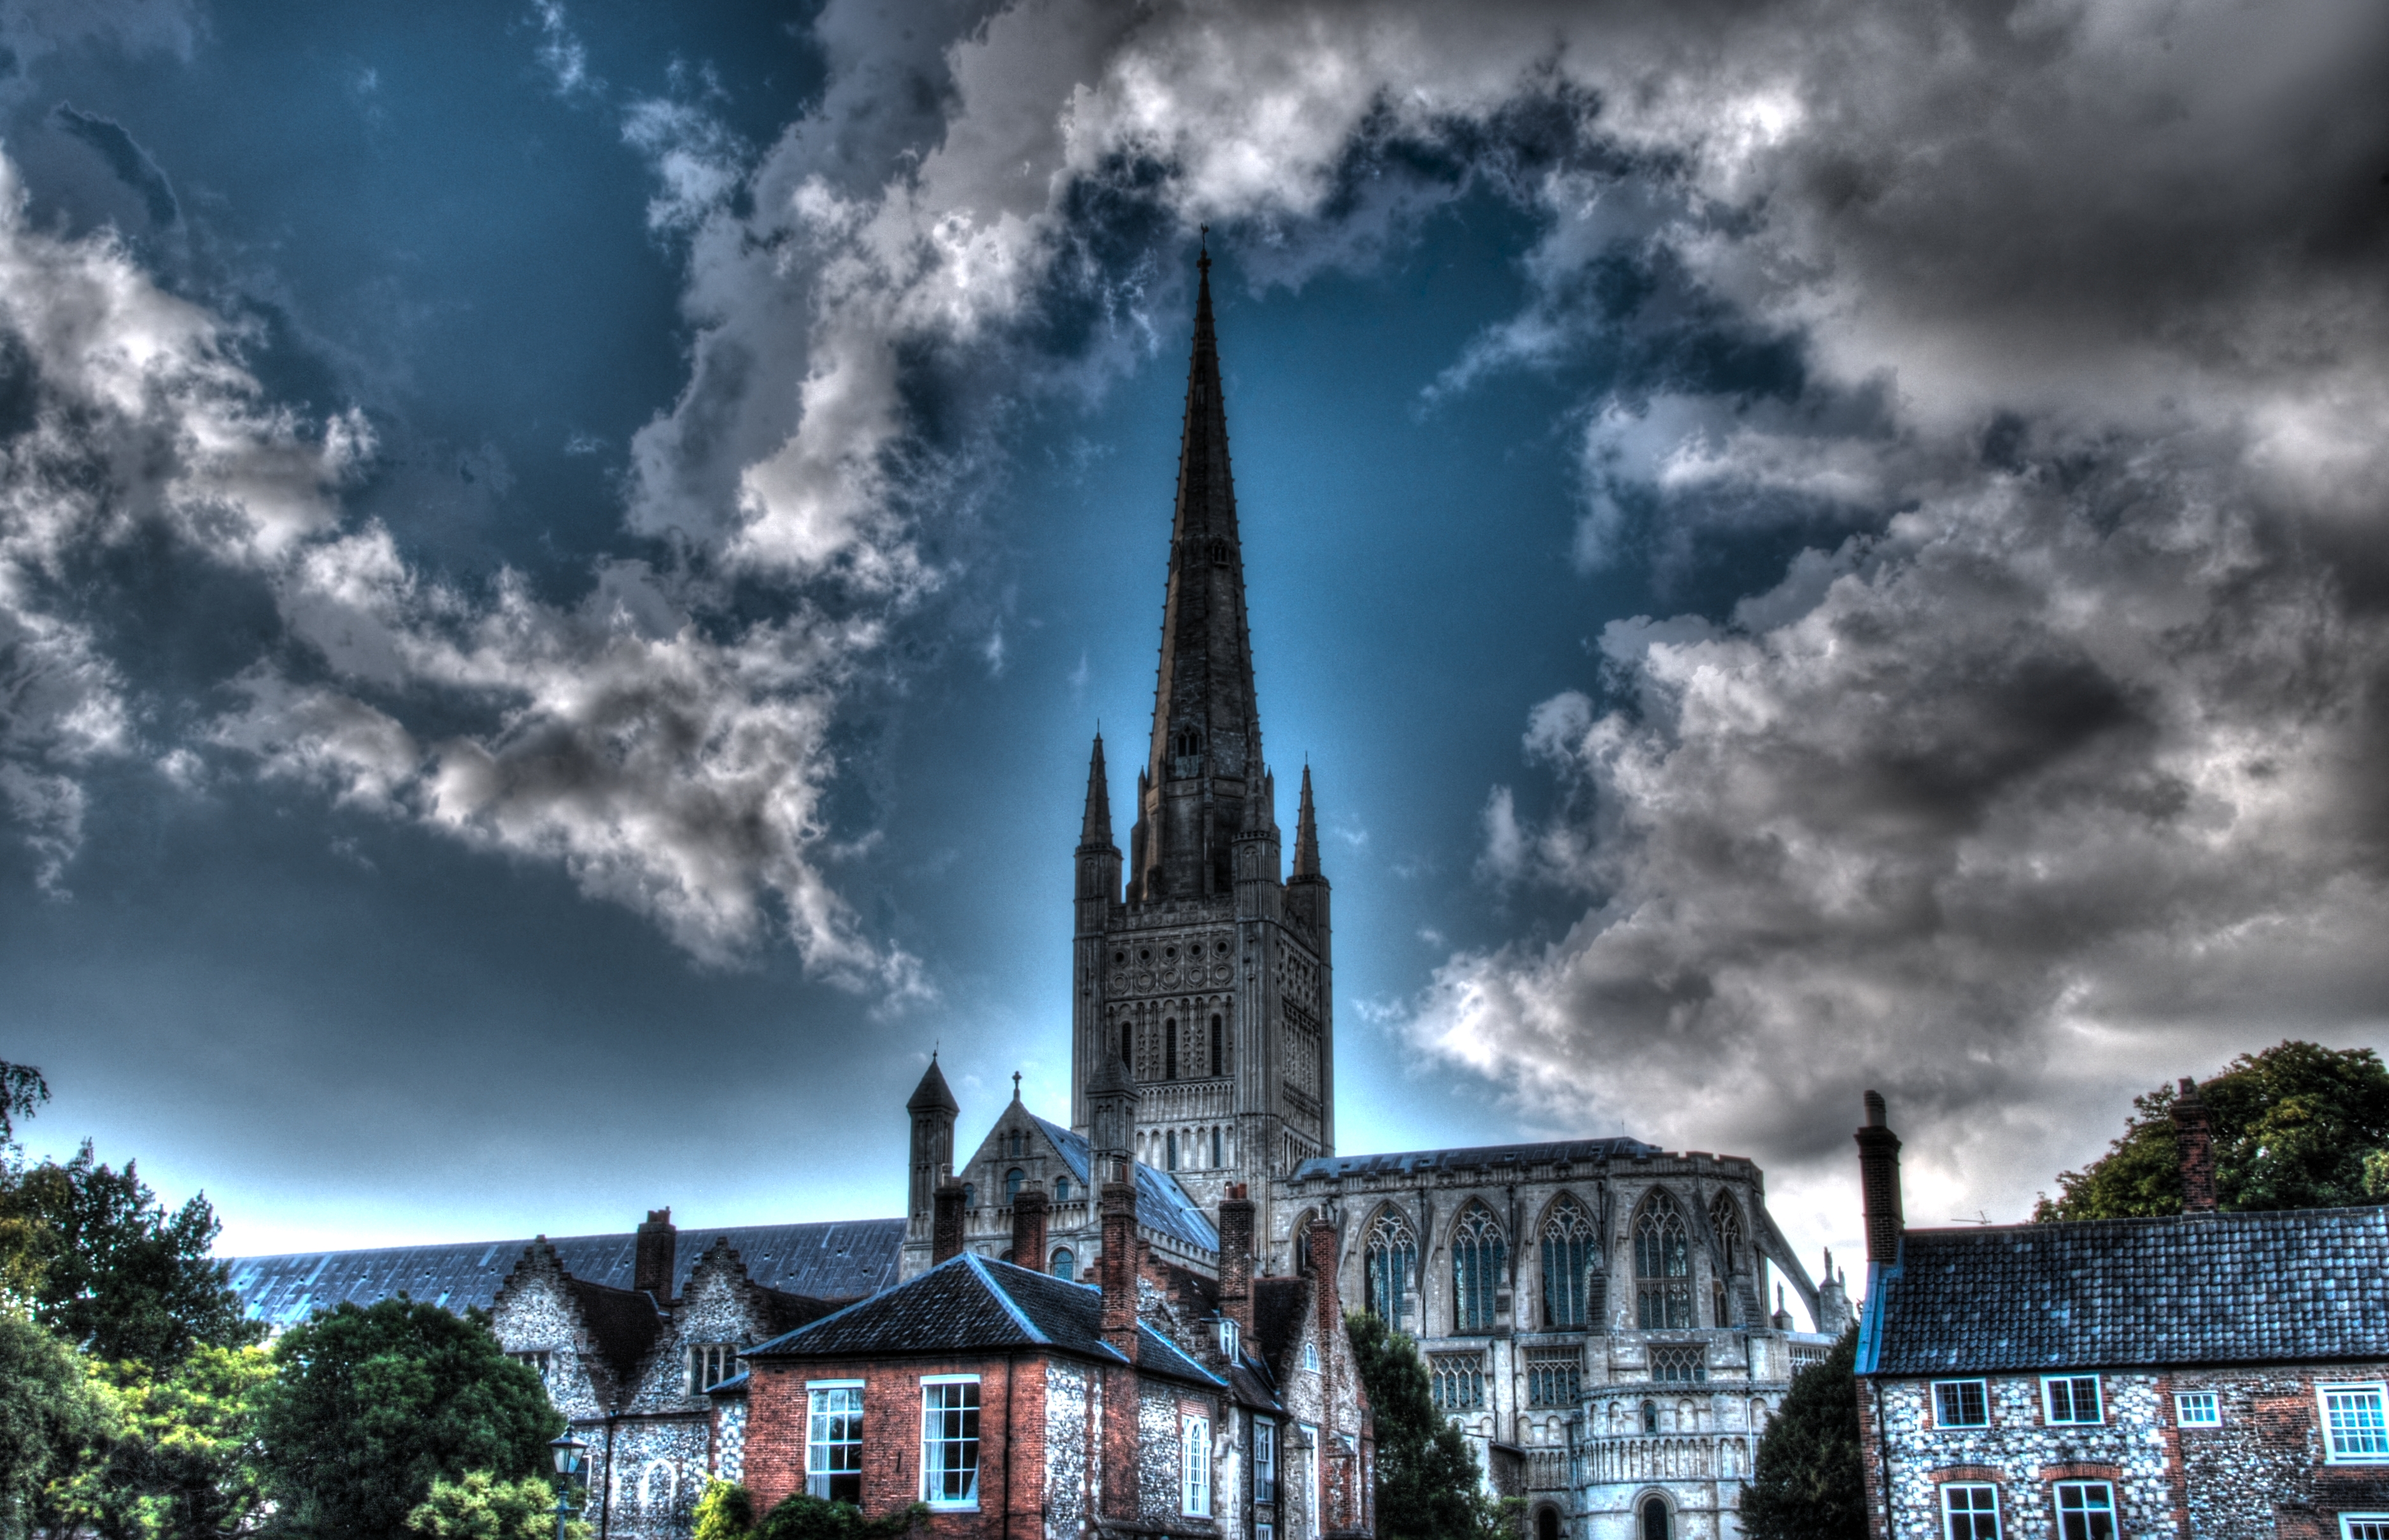
cloud, sky, skyline, skyscraper, cityscape, landmark, grunge, contrast, cathedral, nikon, place of worship, england, hdr, clouds, spire, trash, photomatix, d80, norfolk, bracketing, norwich